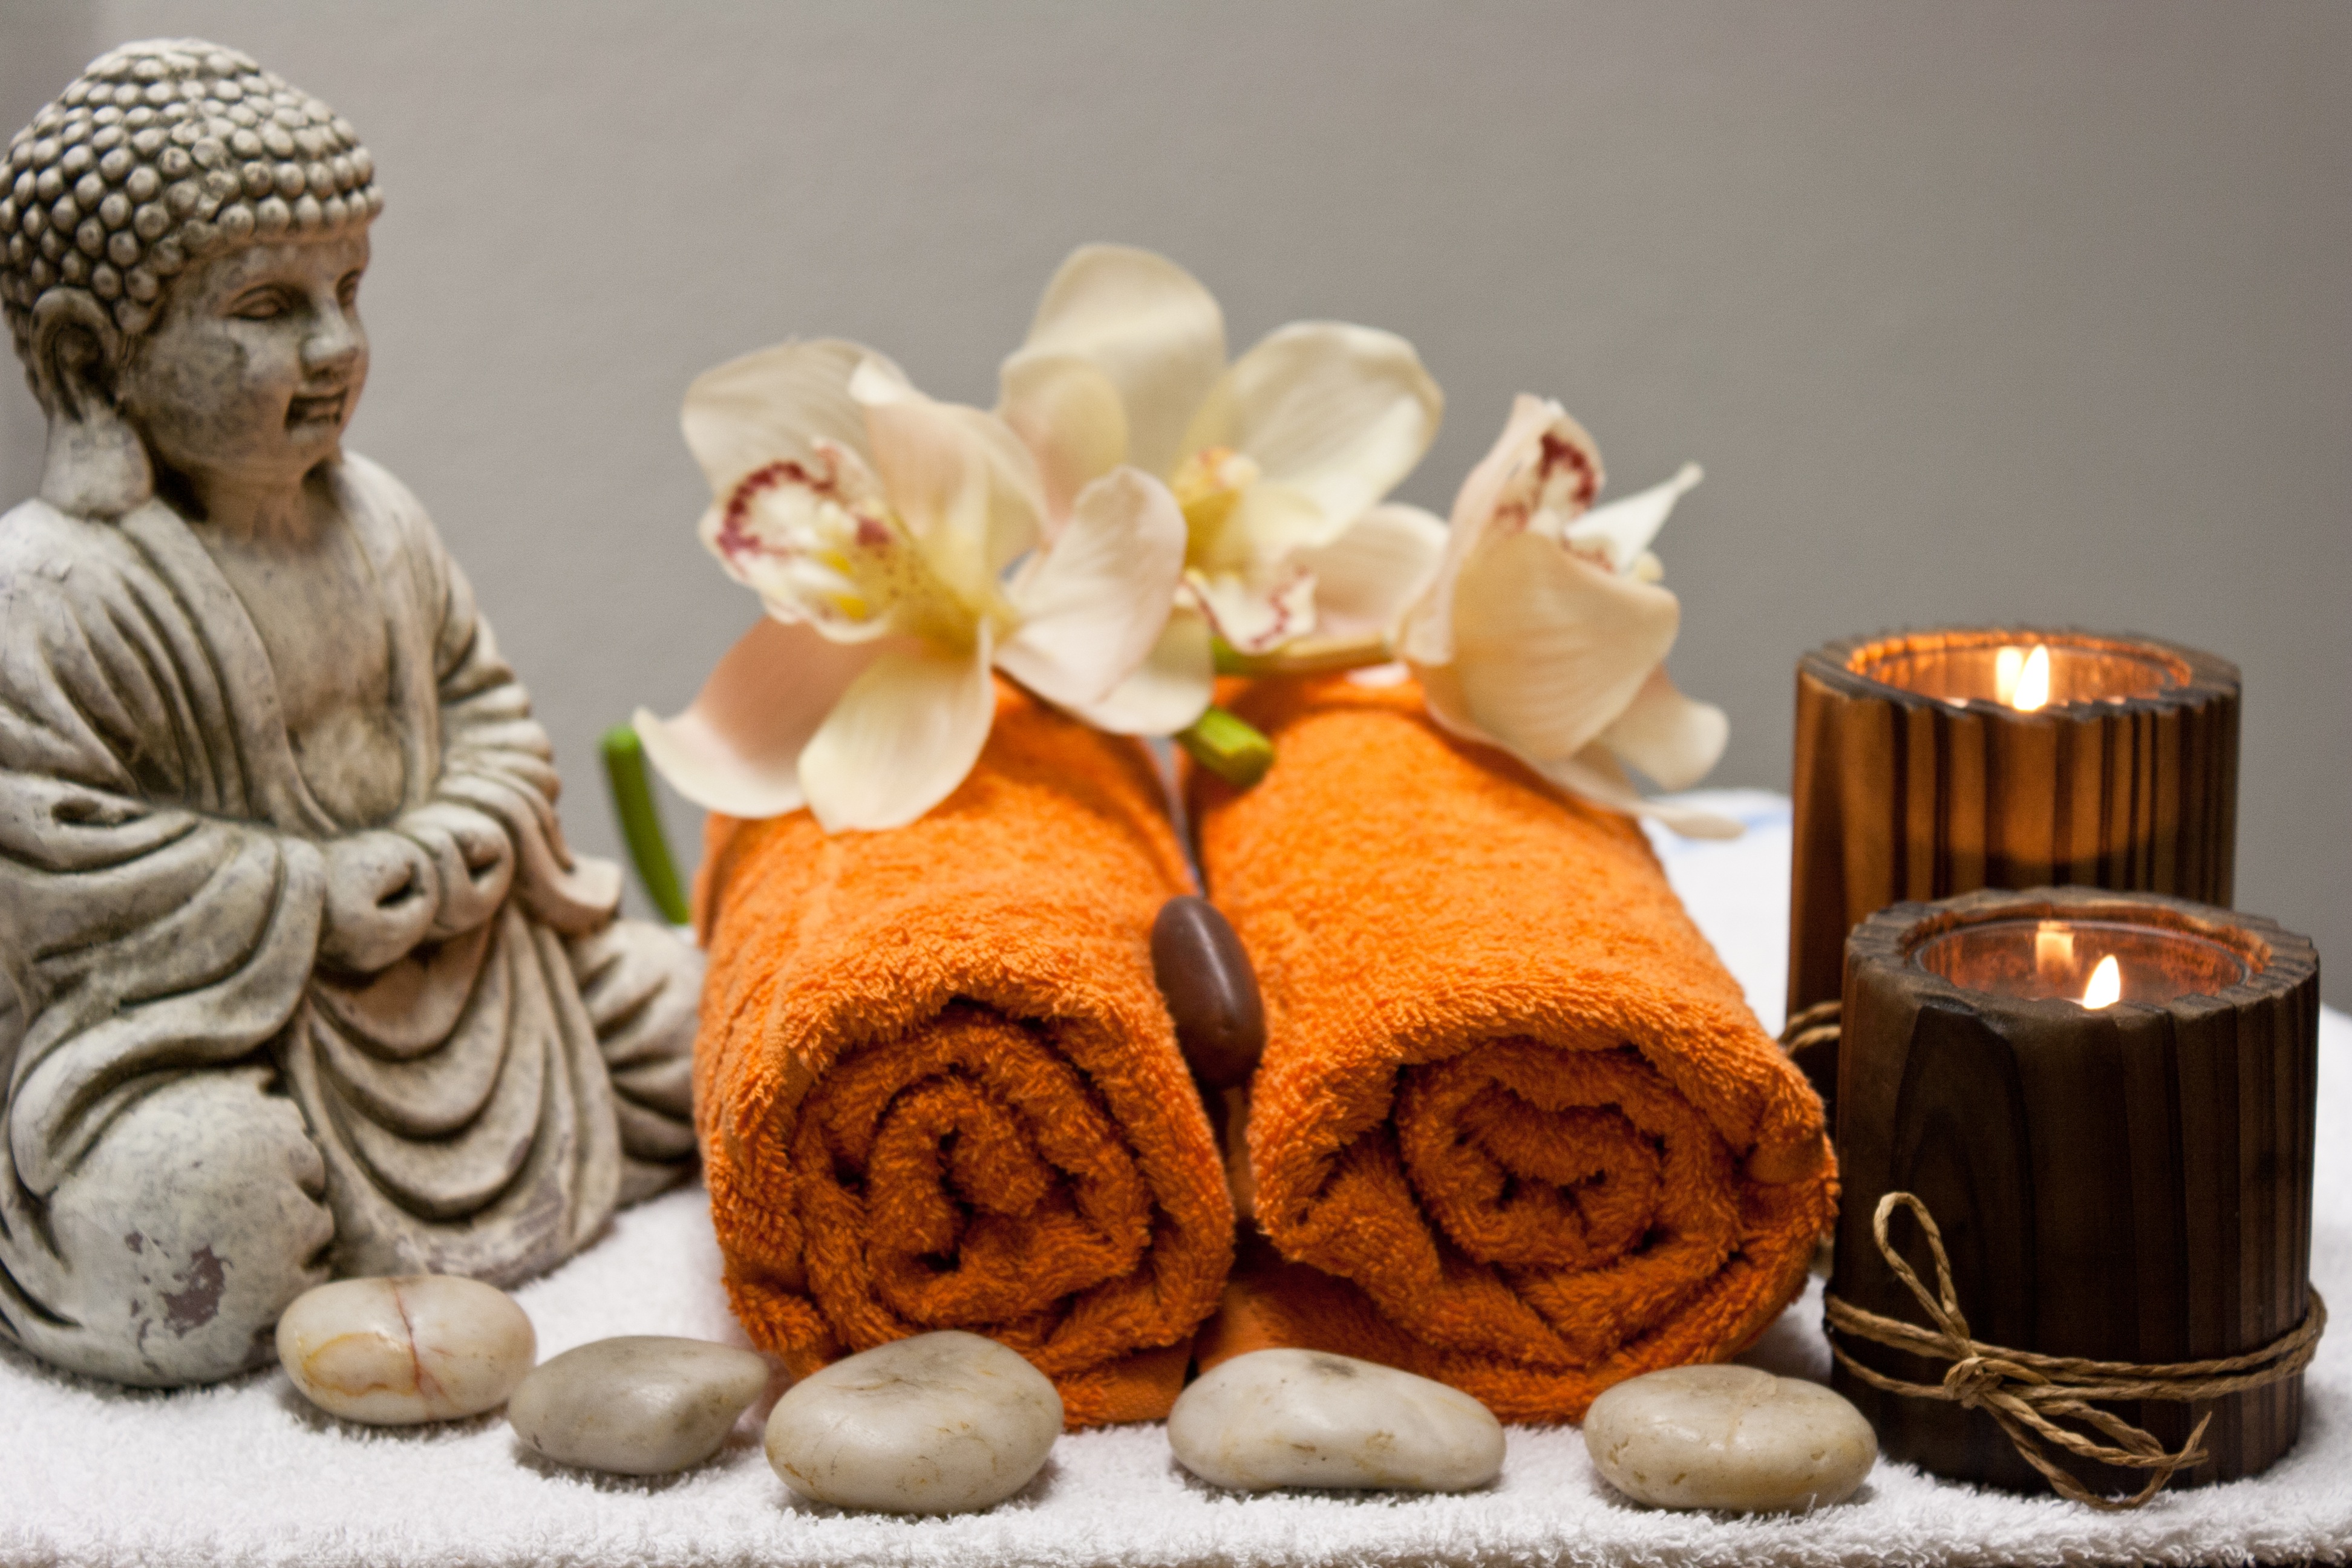
flower, food, relax, rest, baking, relaxing, relaxation, spa, carving, massage, recovery, wellness, flavor, physio, recover, physiotherapy